List of X-Men: Evolution characters

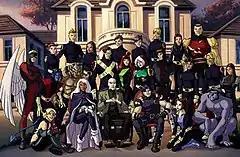
The entire X-Men roster as seen in the series finale.

The series "" featured a diverse cast of complicated characters. A common staple of the series was whether a particular person had chosen their allegiances correctly, with several instances of a character switching teams.